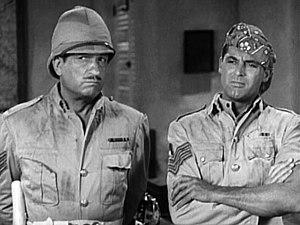
Le film d'aventures ou film d'aventure est un genre cinématographique caractérisé par la présence d'un héros fictif ou non, tirant son statut du mythe qu'il inspire, l'action particulière qui s'y déroule, l'emploi de décors particuliers également, parfois le décalage temporel par rapport au contemporain ainsi que, parfois, les invraisemblances voulues caractérisant ainsi son excentricité, le tout véhiculant une idée générale de dépaysement. Le film d'aventures a des frontières très larges puisqu'il englobe d'autres genres cinématographiques comme le western et la science-fiction.
Gunga Din est un film américain réalisé par George Stevens, sorti en 1939.
Joseph H. August, A.S.C., est un directeur de la photographie américain, né à Idaho Springs le 26 avril 1890, décédé à Culver City le 25 septembre 1947.